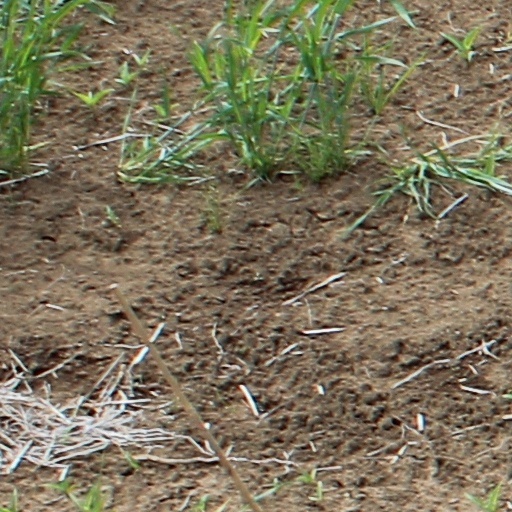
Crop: wheat